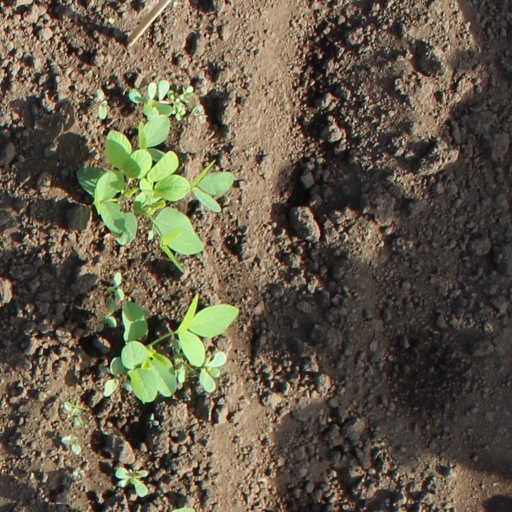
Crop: soybean